Gioiello (galaxy cluster)

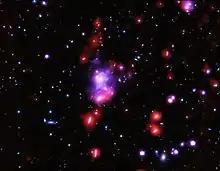
Composite capture of Gioiello

The XDCPJ0044.0-2033 (Gioello) galaxy cluster at redshift z=1.579 was discovered in the archive of the XMM-Newton mission, as part of the XMM-Newton Distant Cluster Project (XDCP) and first published by Santos et al. 2011. Gioiello is the most distant massive galaxy cluster that has been found and studied. This massive galaxy cluster contains 400 trillion times the mass of the Sun and is located 9.6 billion light years away from Earth. The name Gioiello, meaning "jewel" in Italian, was given to this massive galaxy cluster because an image of the cluster contains many beautiful pink, purple, and red sparkling colors from the hot X-ray–emitting gas and other star-forming galaxies within the cluster.